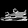
Label: Sandal